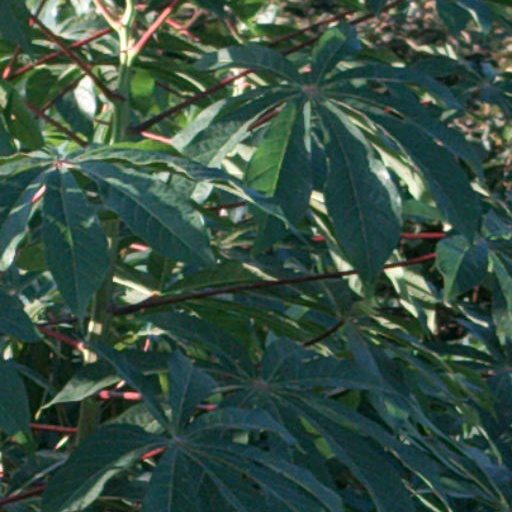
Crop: cassava